Dyeing

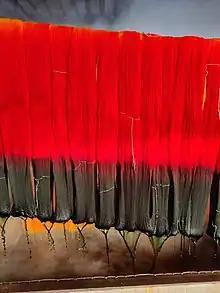
Dyeing

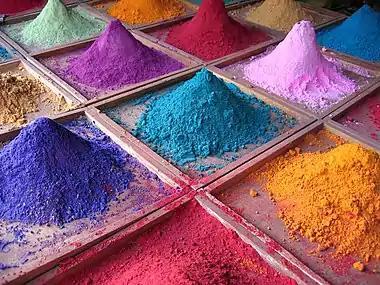
Pigments for sale at a market in Goa, India

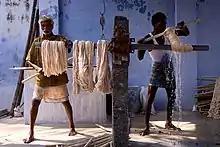
Cotton being dyed manually in contemporary India

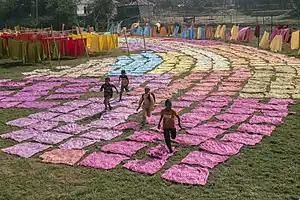
Children playing amongst drying colored cloth in Bangladesh

Dyeing is the application of dyes or pigments on textile materials such as fibers, yarns, and fabrics with the goal of achieving color with desired color fastness. Dyeing is normally done in a special solution containing dyes and particular chemical material. Dye molecules are fixed to the fiber by absorption, diffusion, or bonding with temperature and time being key controlling factors. The bond between the dye molecule and fiber may be strong or weak, depending on the dye used. Dyeing and printing are different applications; in printing, color is applied to a localized area with desired patterns. In dyeing, it is applied to the entire textile.